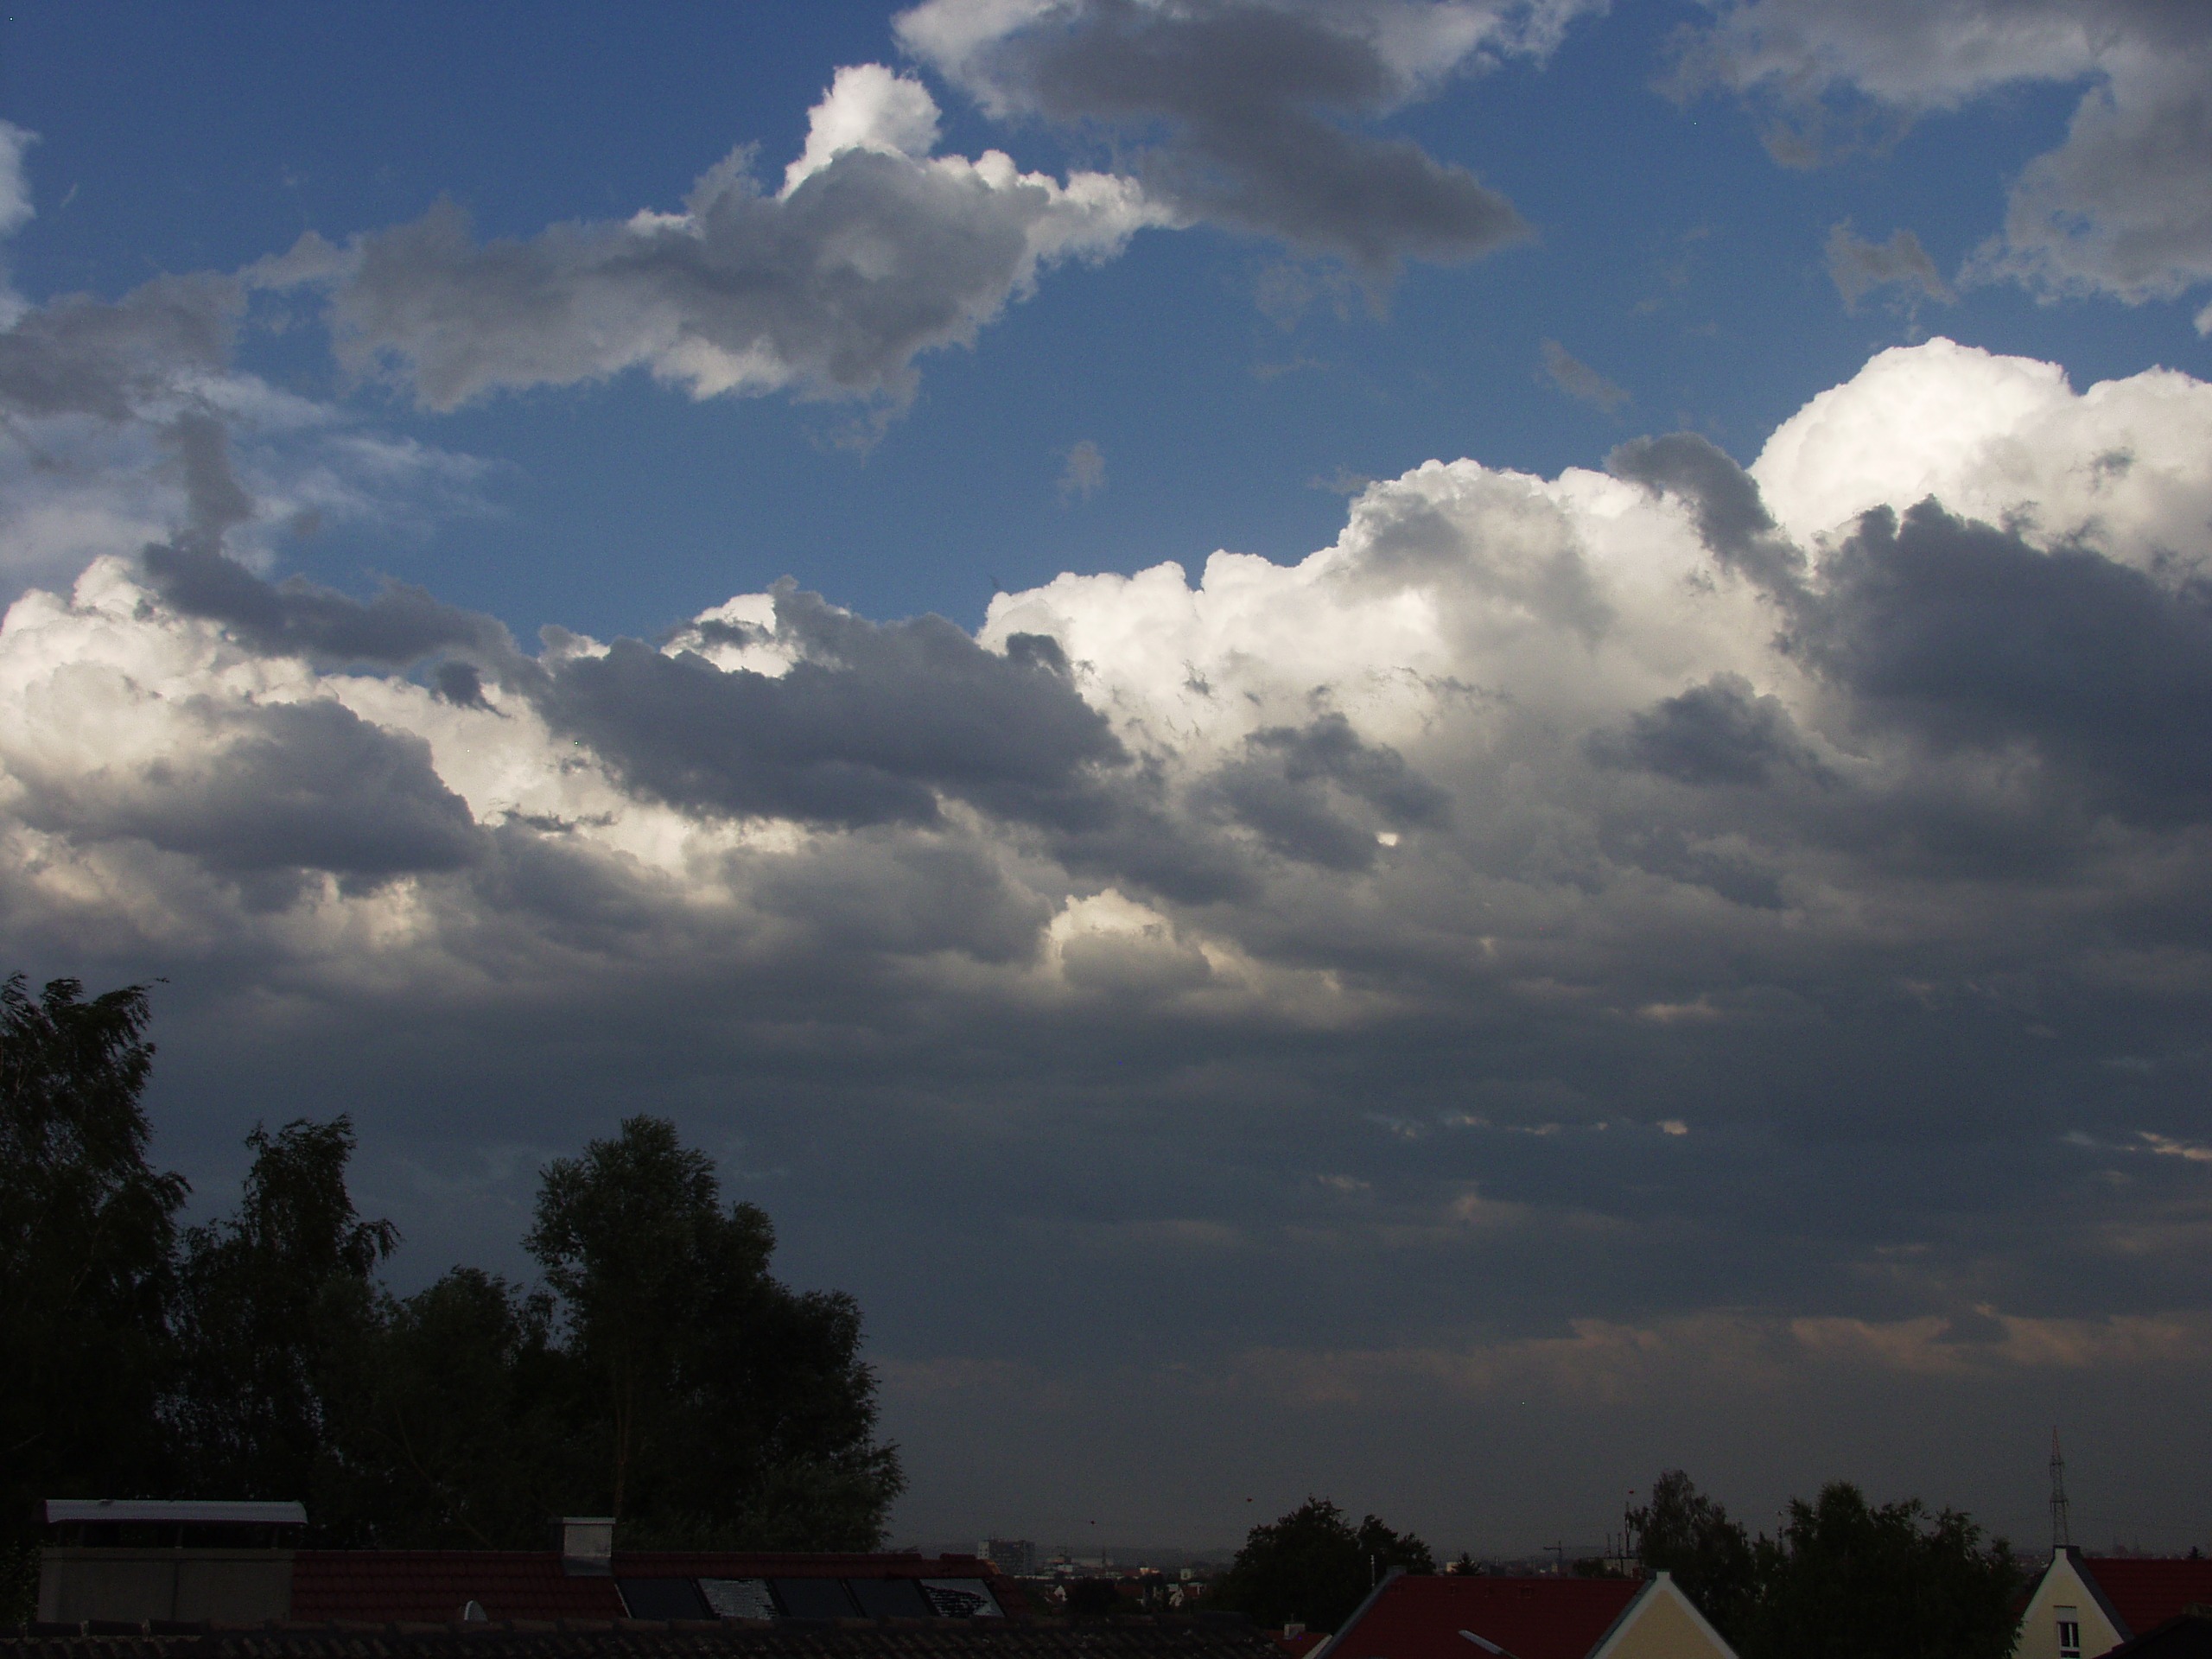
landscape, horizon, cloud, sky, sunlight, dawn, atmosphere, dusk, evening, weather, cumulus, outside, clouds, forward, meteorological phenomenon, atmosphere of earth